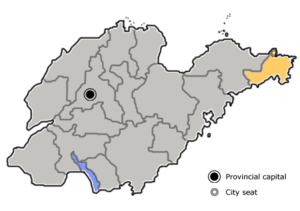
Weihai est une ville portuaire du nord-est de la province du Shandong, en Chine. On y parle en plus du mandarin, le dialecte de Weihai du mandarin Jiao Liao et une importante communauté coréenne y est présente.